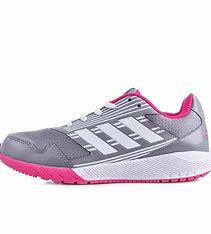
Brand: Adidas
Model: Altarun